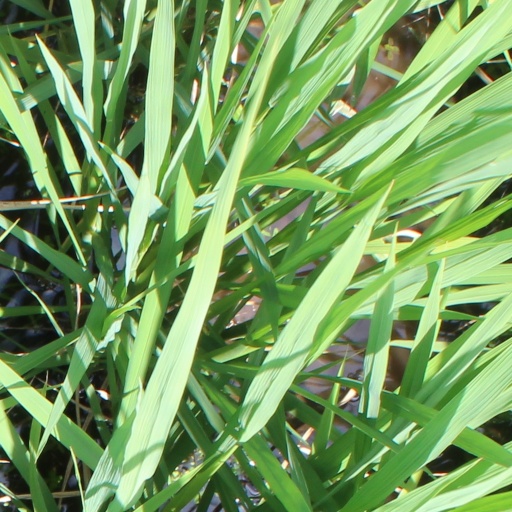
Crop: rice